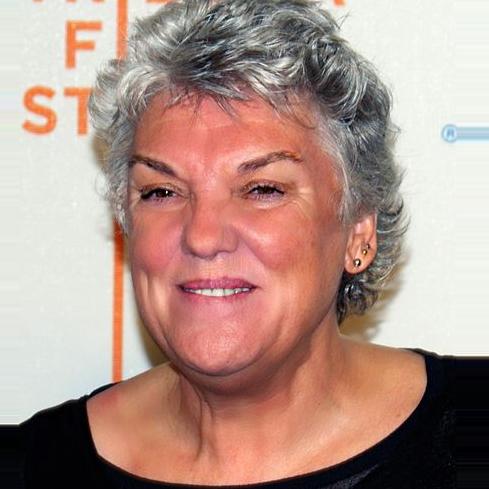
Age: 62